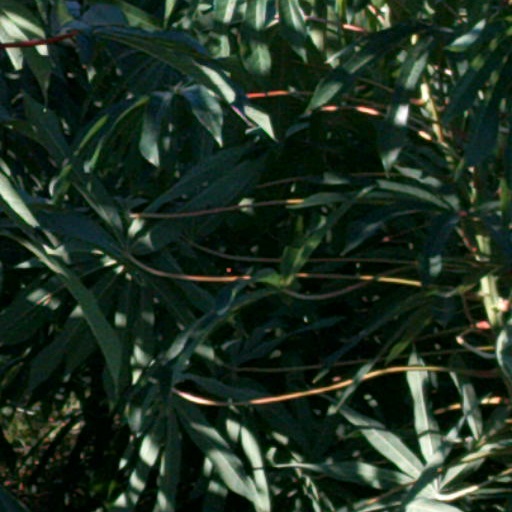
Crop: cassava